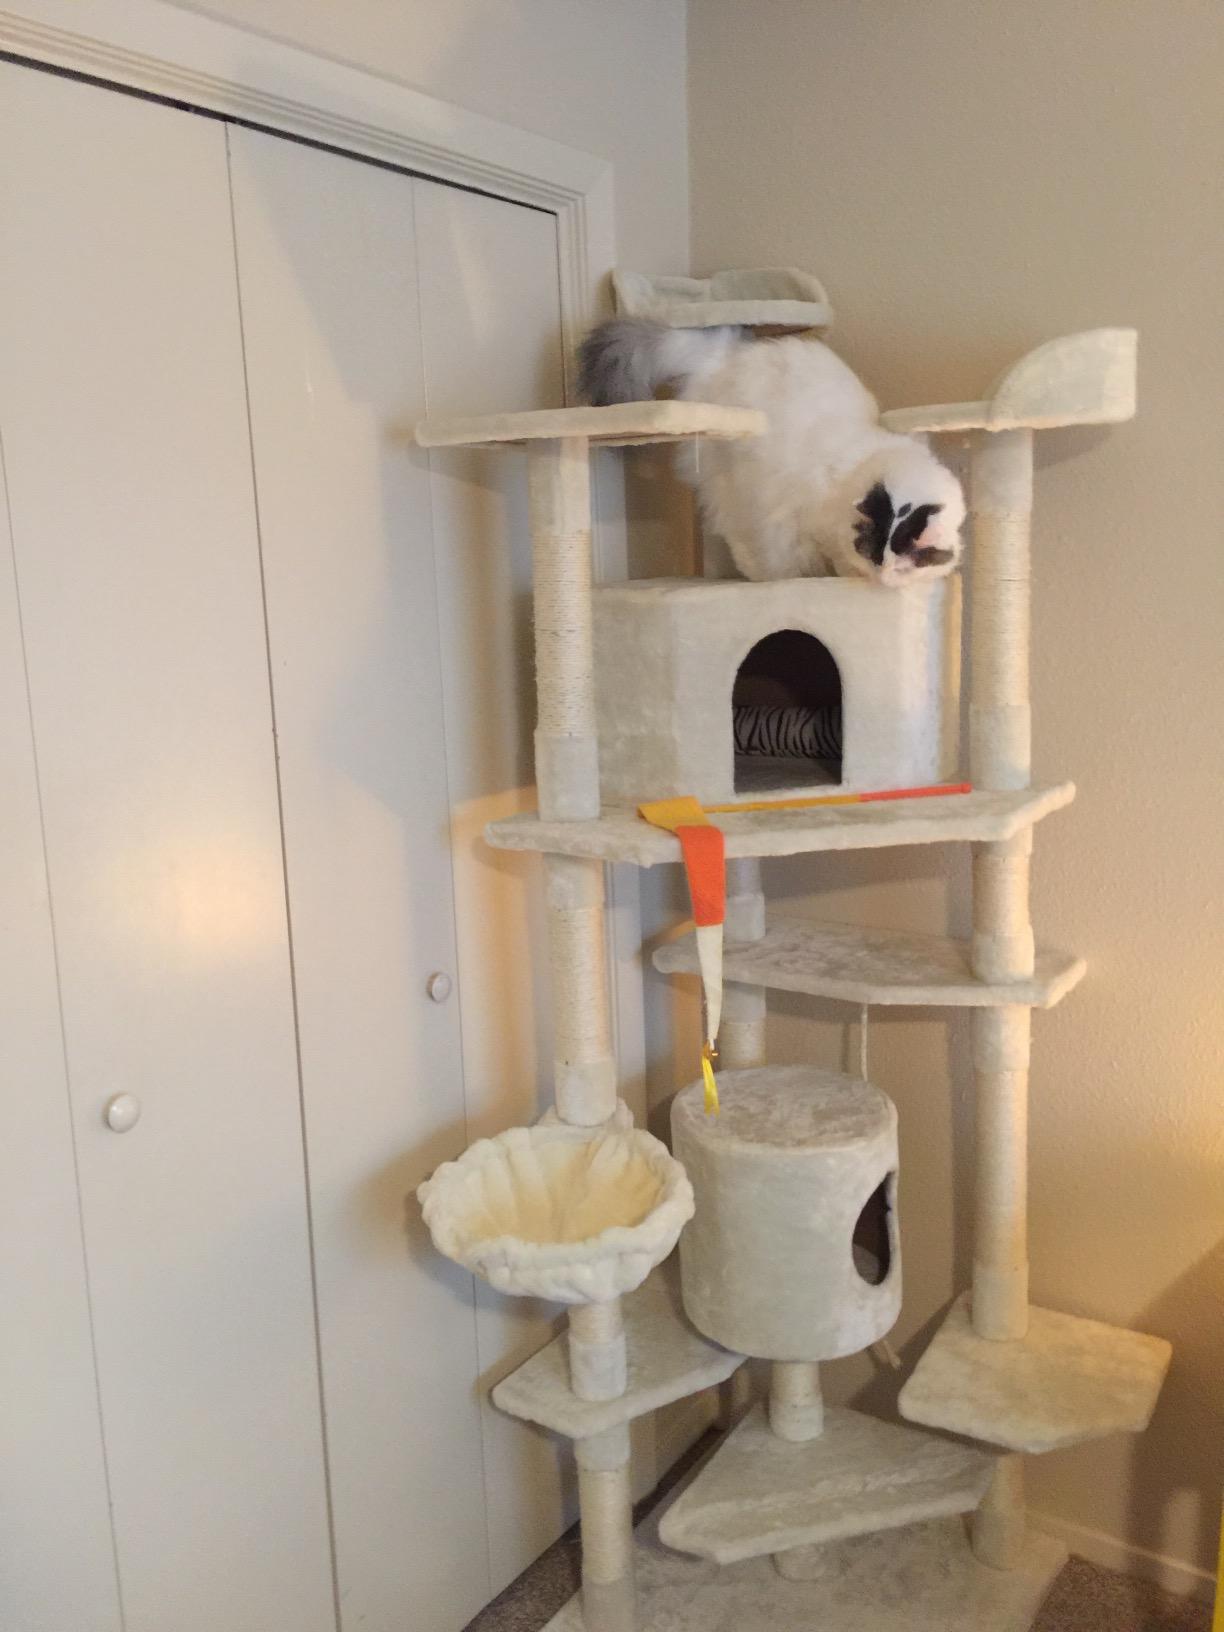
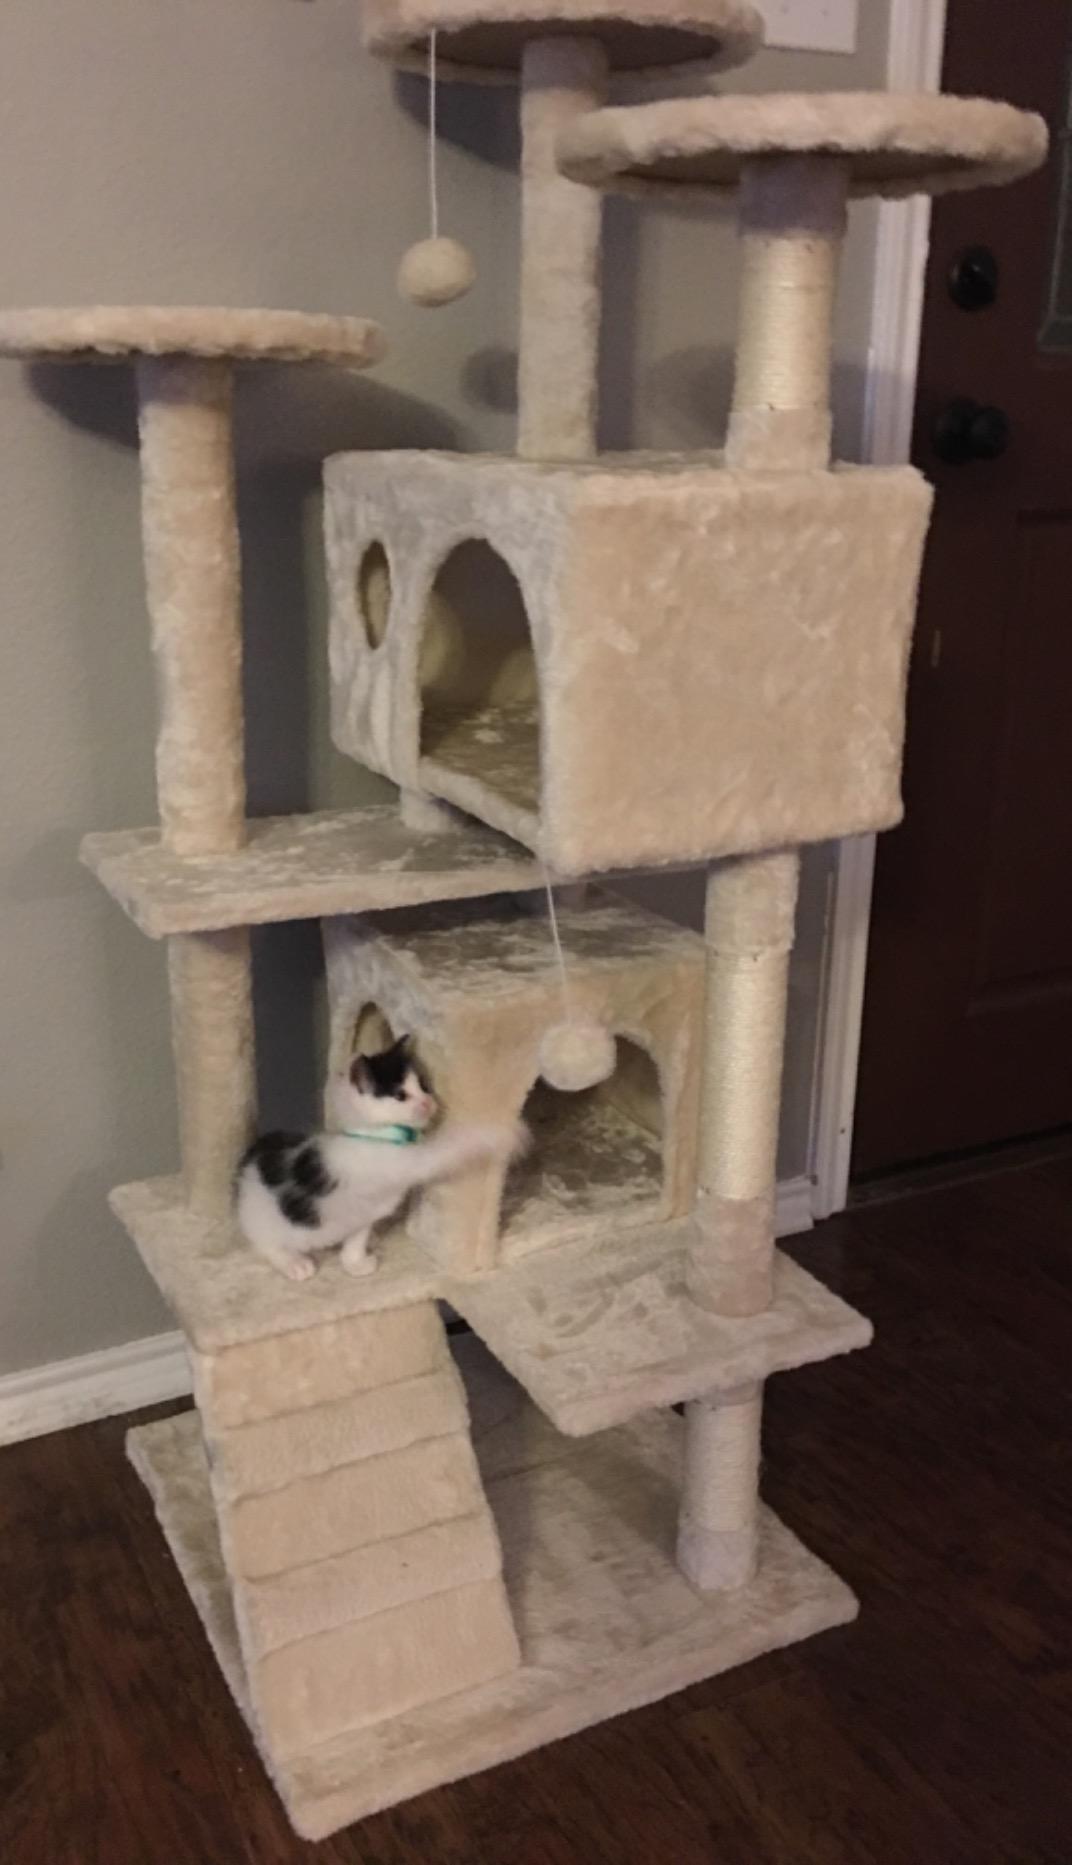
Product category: items_cat tree
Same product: no